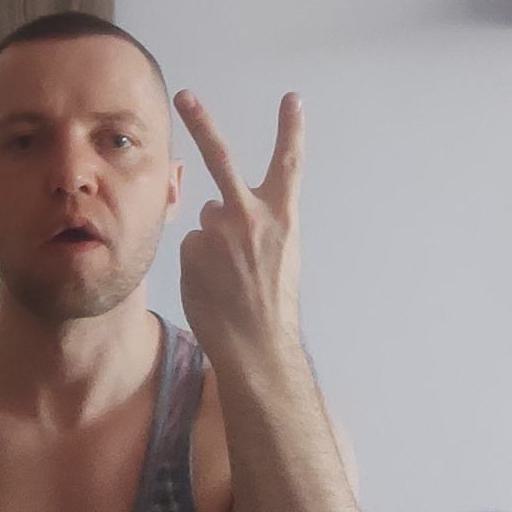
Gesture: peace_inverted